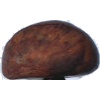
Label: chestnut